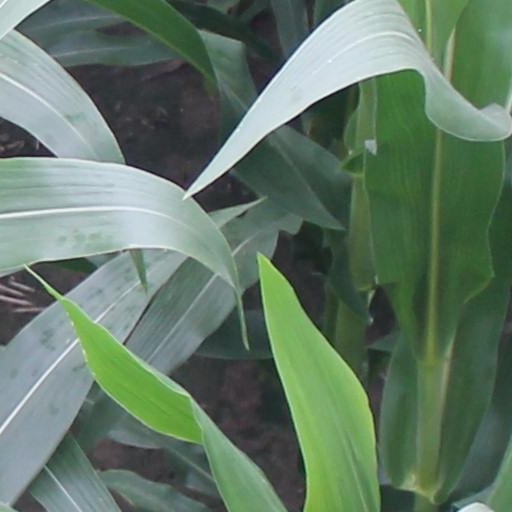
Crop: maize; corn